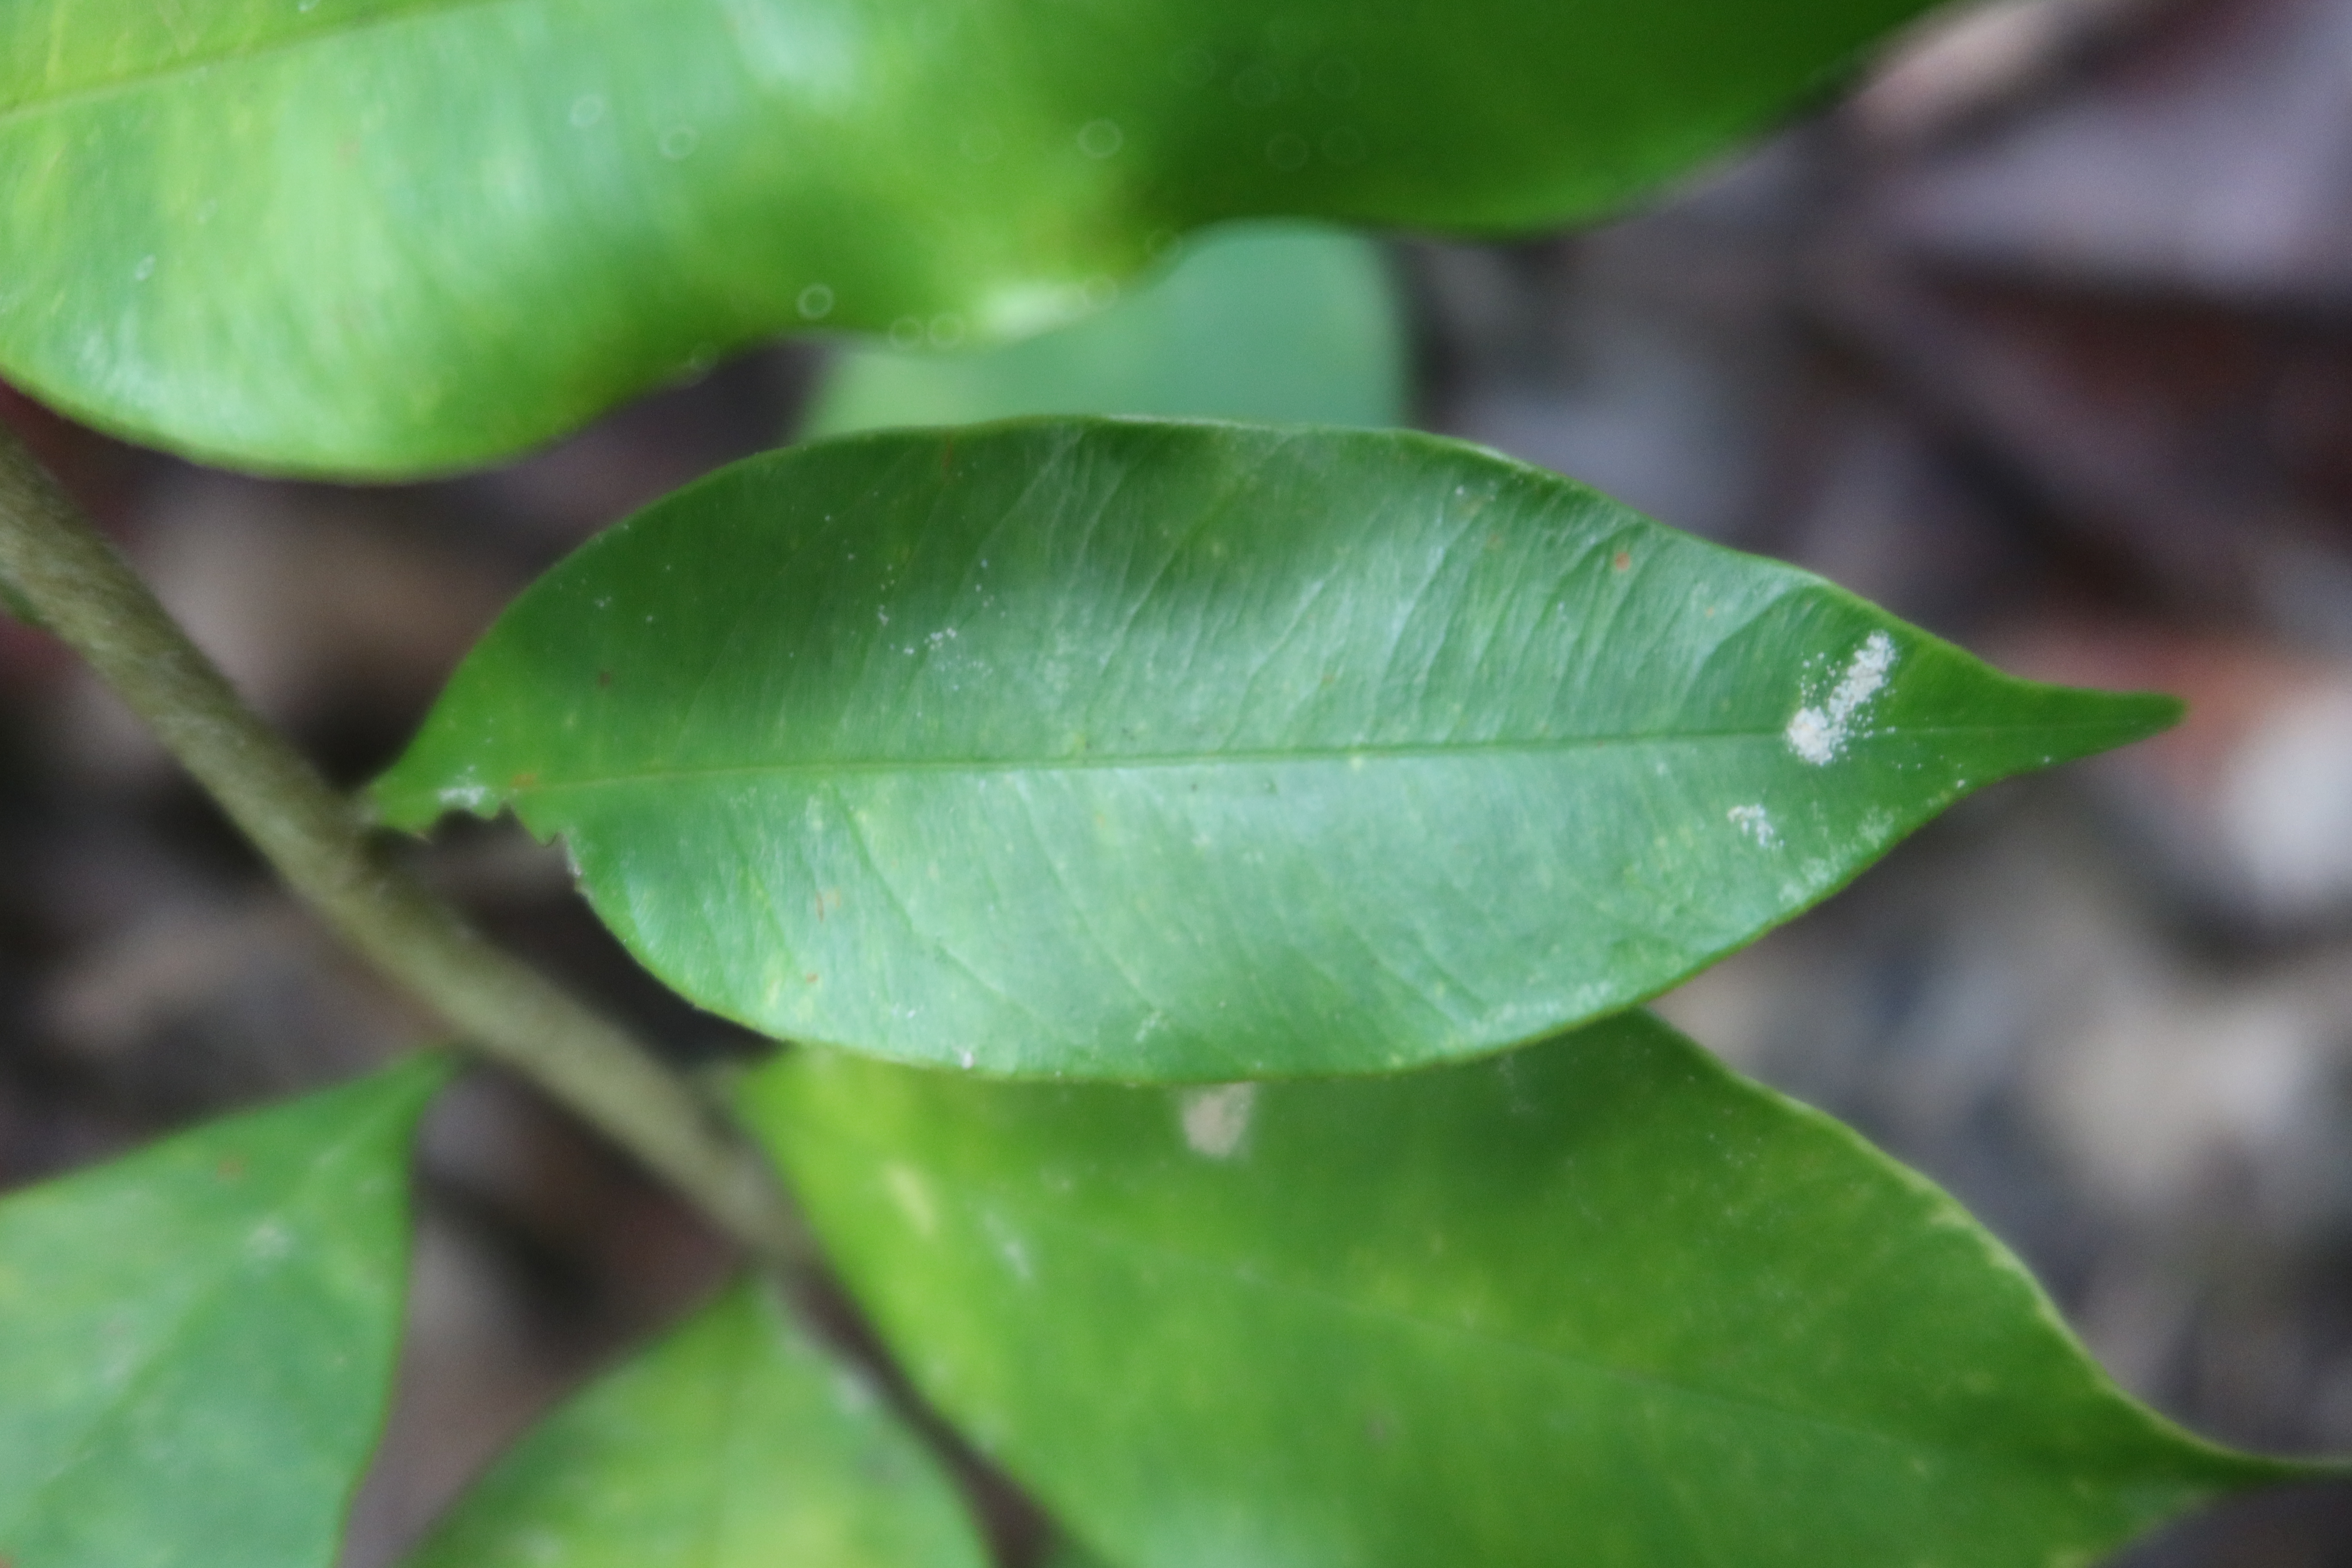
Label: Mealy bugs